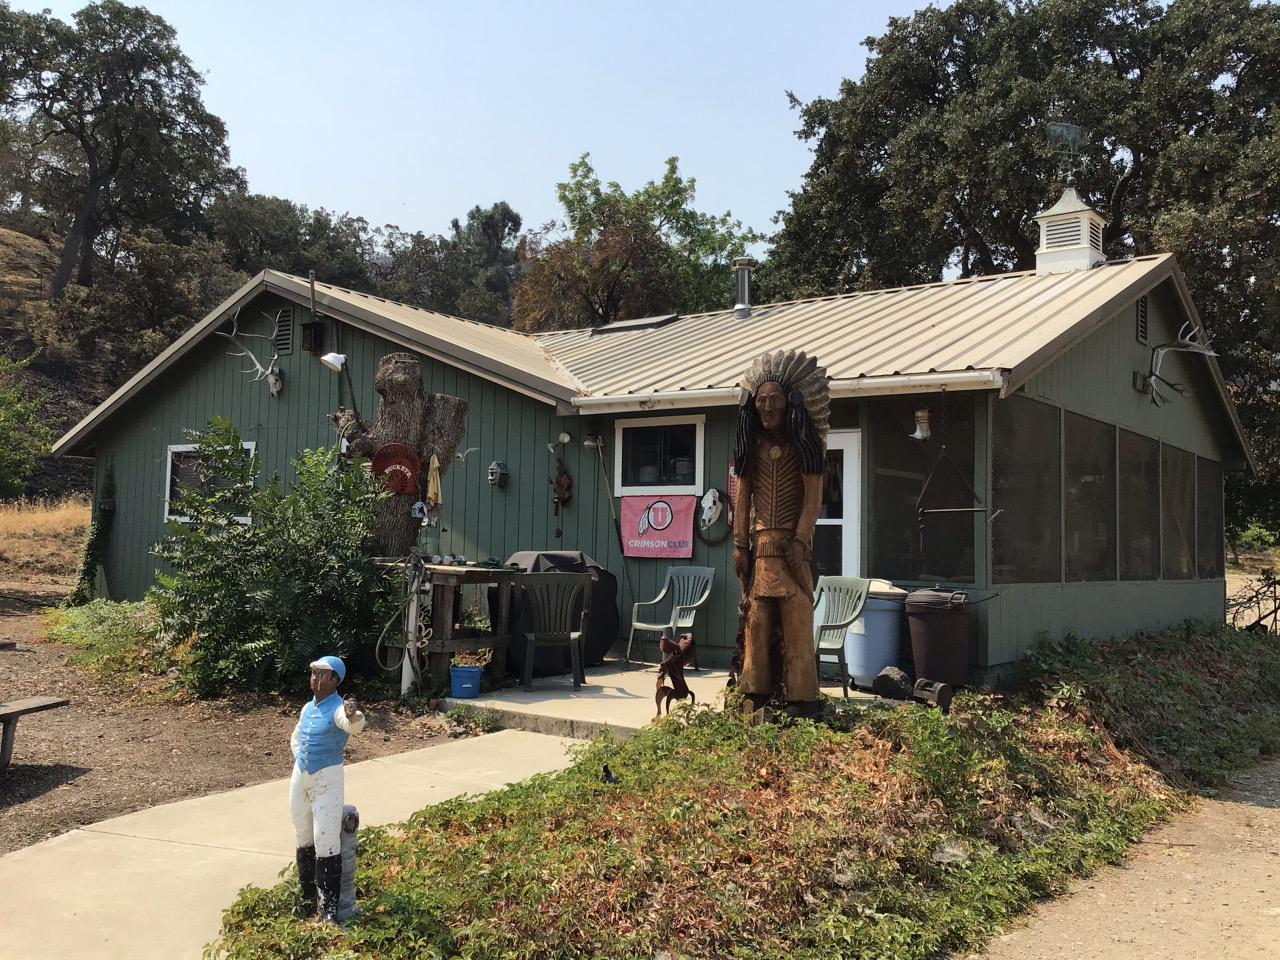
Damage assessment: no_damage